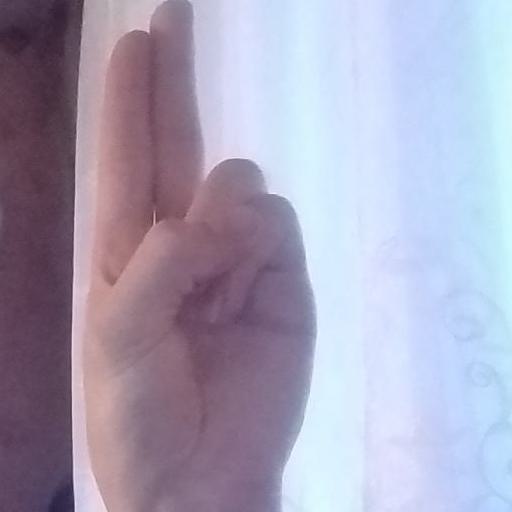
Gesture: two_up